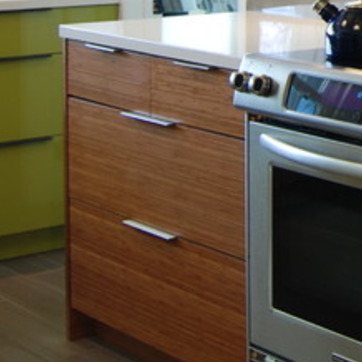
Material: wood